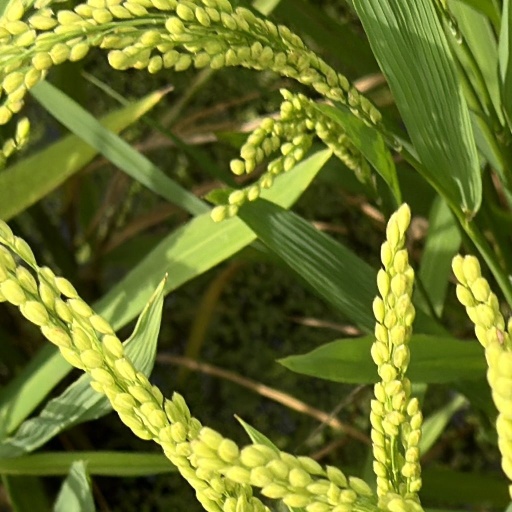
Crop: rice